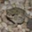
Label: frog